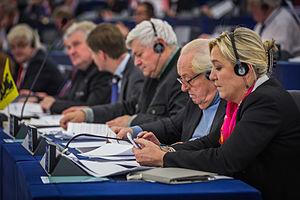
De droite à gauche
Jean-Marie Le Pen [ ʒɑ̃maʁi ləpɛn], né le 20 juin 1928 à La Trinité-sur-Mer, est un homme politique français.
Le Rassemblement national, dénommé Front national jusqu'en 2018, est un parti politique français d'extrême droite fondé en 1972 à l'initiative d'Ordre nouveau. Il est présidé par Jean-Marie Le Pen de sa création à 2011, puis par sa fille Marine Le Pen.